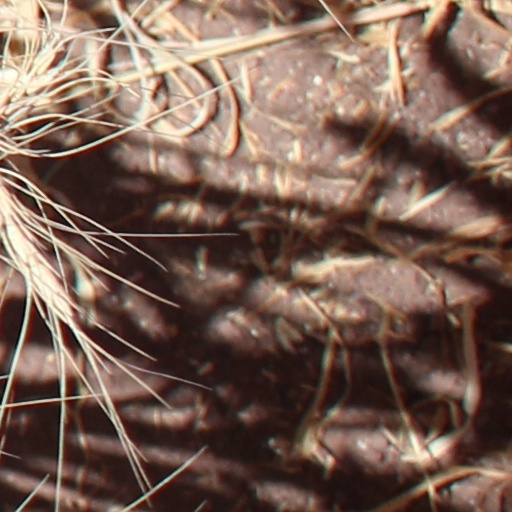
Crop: wheat